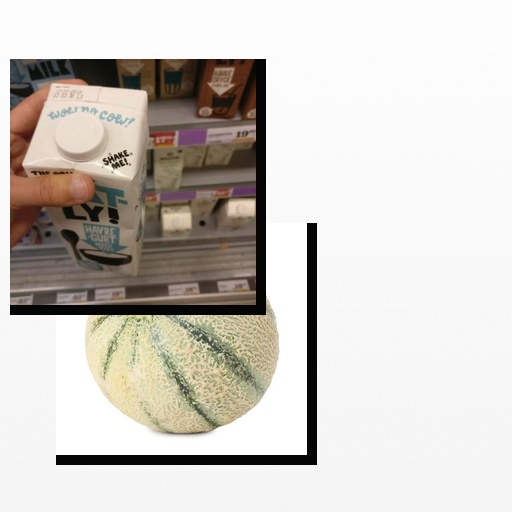
Food items: cantaloupe, oatghurt